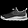
Label: Sneaker